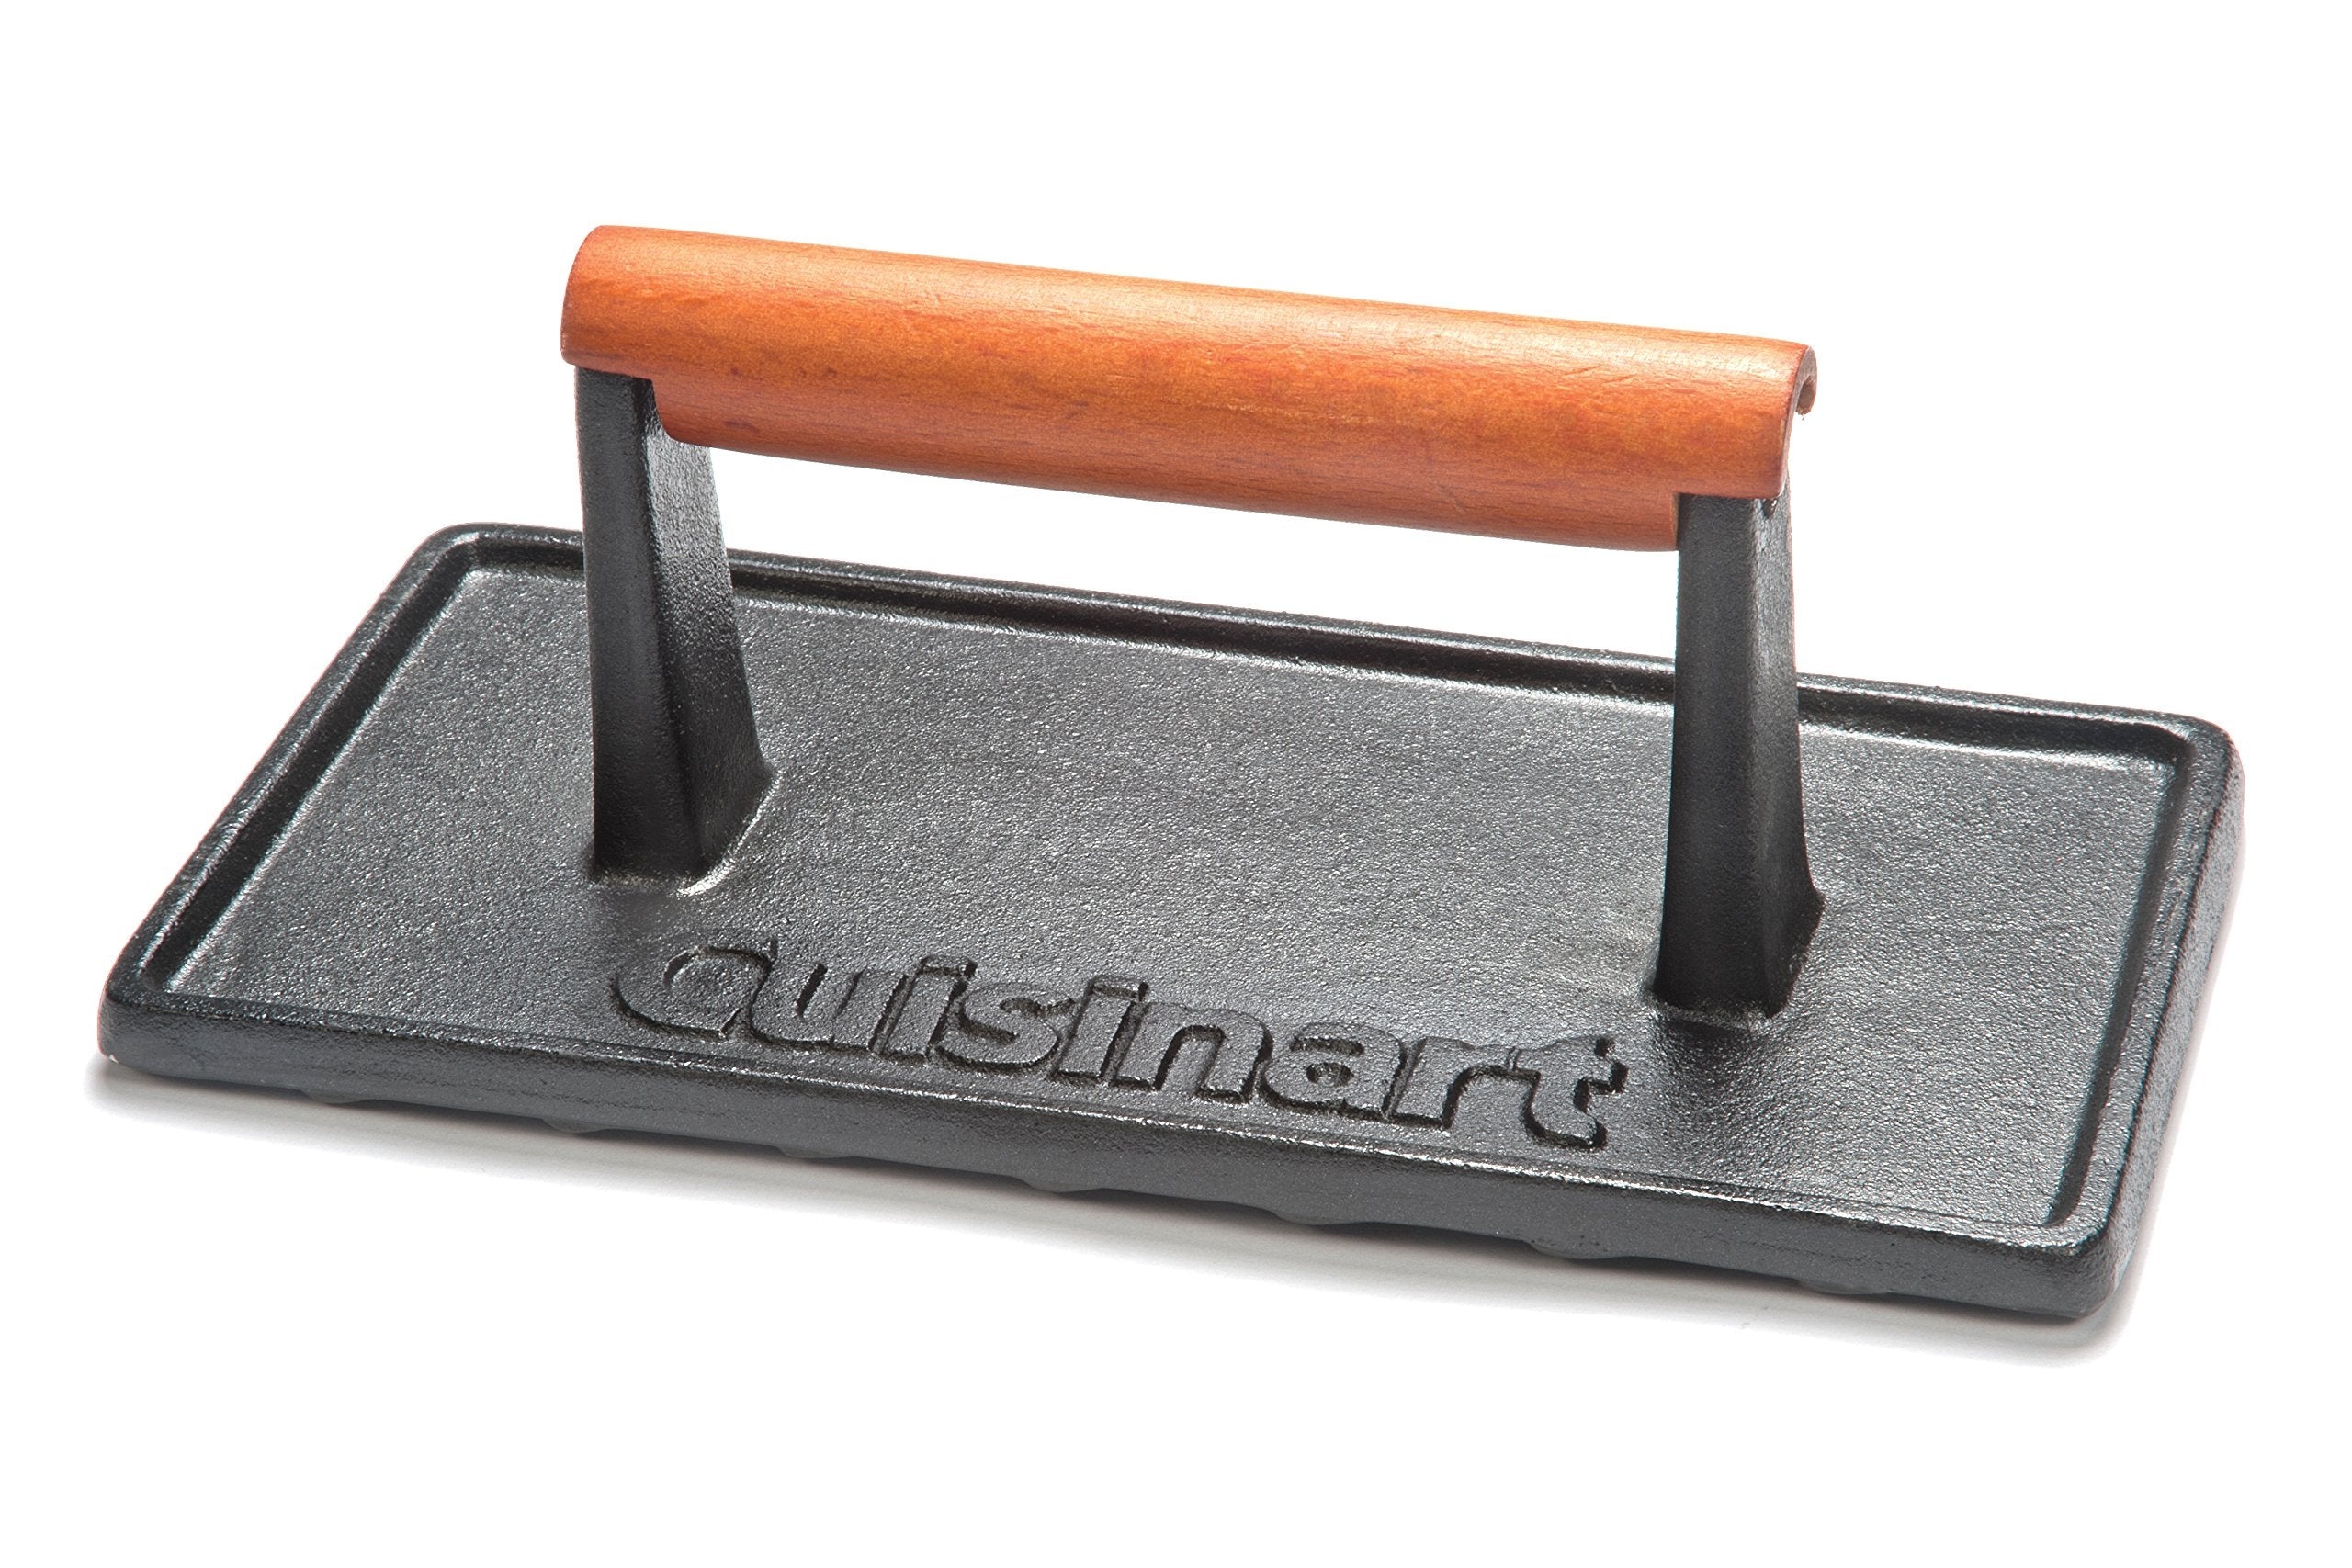
Cuisinart Cast Iron Grill Press with Wooden Handle, Heavy Duty Nonstick Rectangle Burger Press with Wood Handle, Perfect Grill Accessory for Steak, Bacon, Paninis and More
Brand: Cuisinart Color: Cast Iron Grill Press with Wood Handle Features: DURABLE: Heavy-duty 2.4-pound cast iron for even heat distribution and durability. WOODEN HANDLE: Stylish wood handle provides a secure, heat-resistant grip. Safe and stylish! ART OF THE MARK: Preheat and press to create mouthwatering grill marks on anything you grill. VERSATILE: Perfect for burgers, steaks, grilled sandwiches, paninis, stir-fry and more! Binding: Kitchen model number: CGPR-221 Part Number: CGPR-221 Details: Smash the grilling competition with the Cuisinart Cast Iron Grill Press—a versatile tool perfect for creating delicious steaks, gourmet paninis, grilled cheese and bacon. Crafted from durable cast iron and weighing 2.4 pounds, this press evenly flattens food to reduce cooking times while enhancing flavors. The ergonomic wooden handle stays cool to the touch, ensuring safe and comfortable use. Preheat the press to achieve professional-grade grill marks on burgers, steaks, and more. Ideal for cookouts, barbecues, or even indoor griddles, this tool is your key to restaurant-quality results at home. EAN: 0817096011083 Package Dimensions: 10.2 x 4.7 x 4.5 inches Languages: English
Brand: Cuisinart
Category: Home & Garden > Kitchen & Dining > Cookware & Bakeware > Cookware > Grill Presses